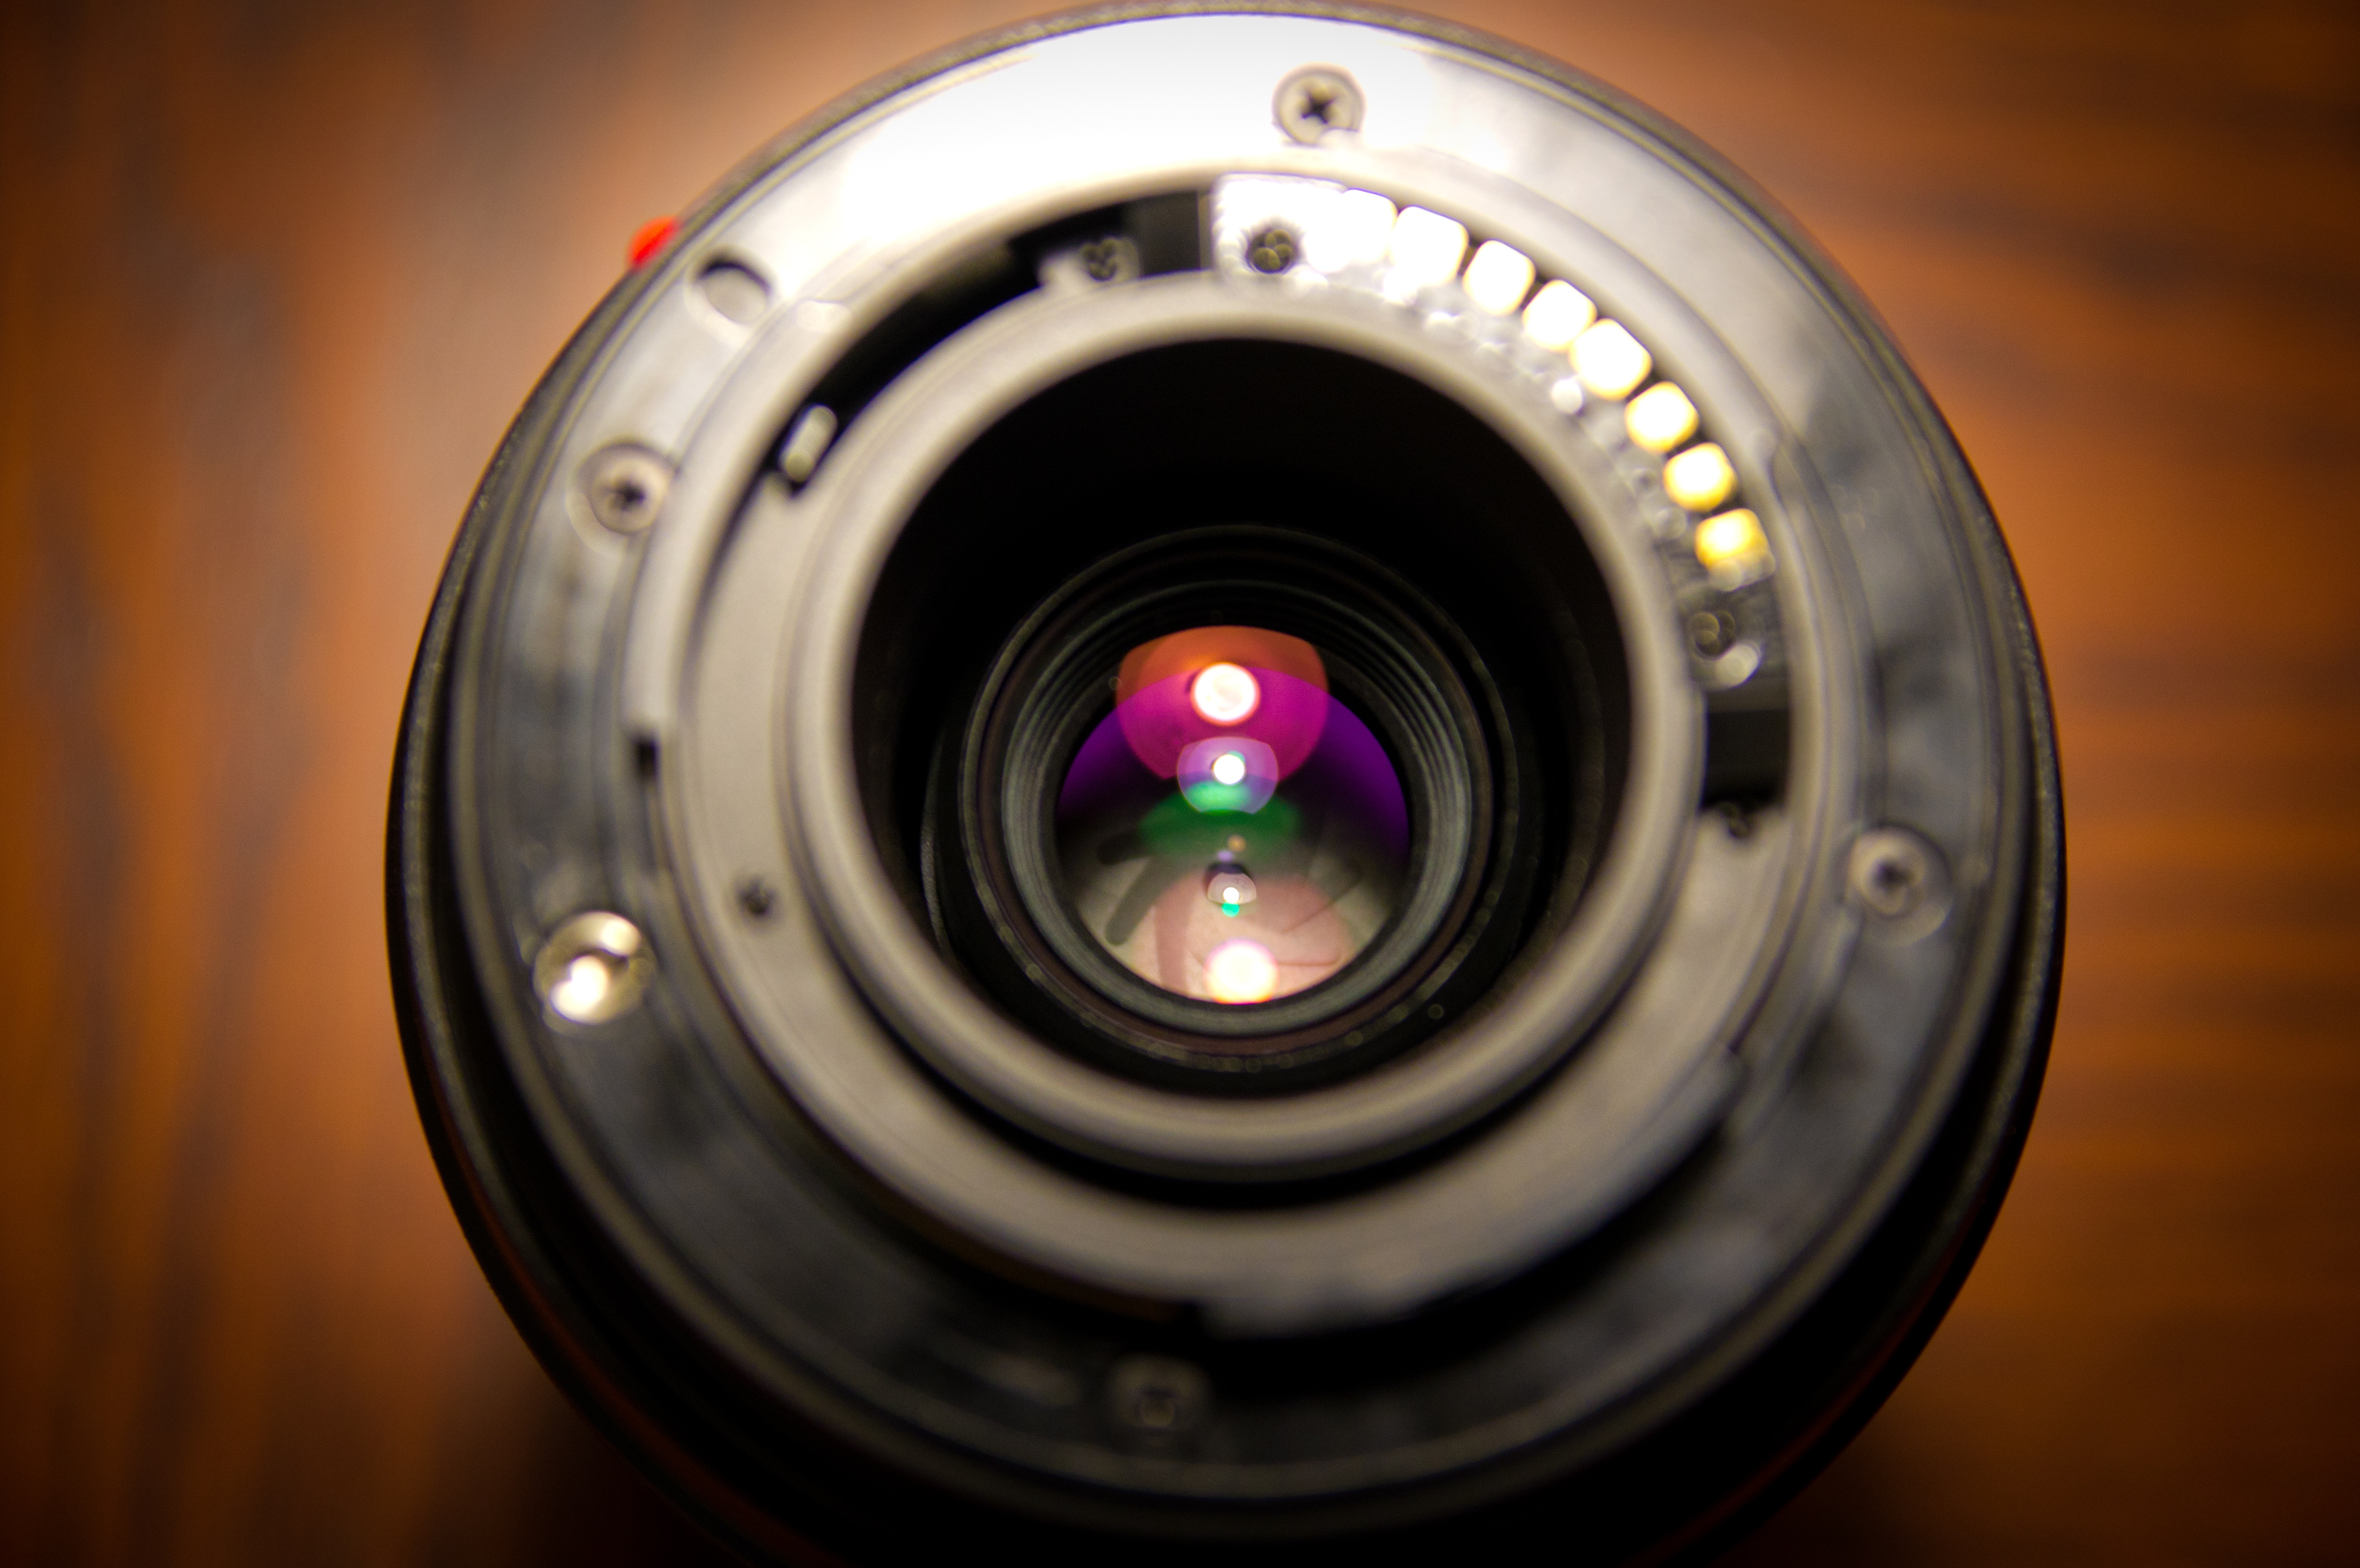
light, camera, photography, photographer, wheel, photo, red, lens, equipment, color, closeup, circle, close up, reflex camera, digital camera, iris, eye, zoom, camera lens, macro photography, fisheye lens, shutter speed, focal length, digital slr, single lens reflex camera, cameras optics, mirrorless interchangeable lens camera, exposure time, lense flare